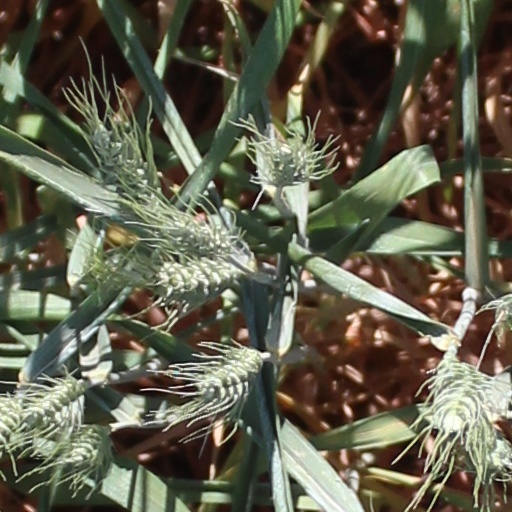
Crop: wheat